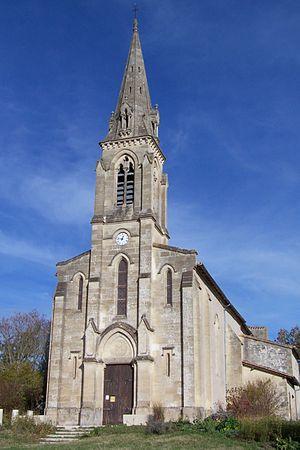
Église Saint-Saturnin de Pompéjac (Gironde, France)
L'église Saint-Saturnin est une église catholique située dans le département français de la Gironde, sur la commune de Pompéjac, en France.
Pompéjac est une commune du Sud-Ouest de la France, située dans le département de la Gironde en région Nouvelle-Aquitaine.
Cet article recense les monuments historiques de l'arrondissement de Langon, dans le département de la Gironde, en France.